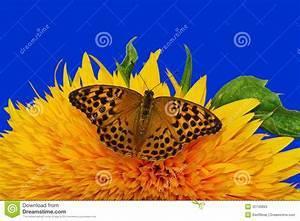
butterfly